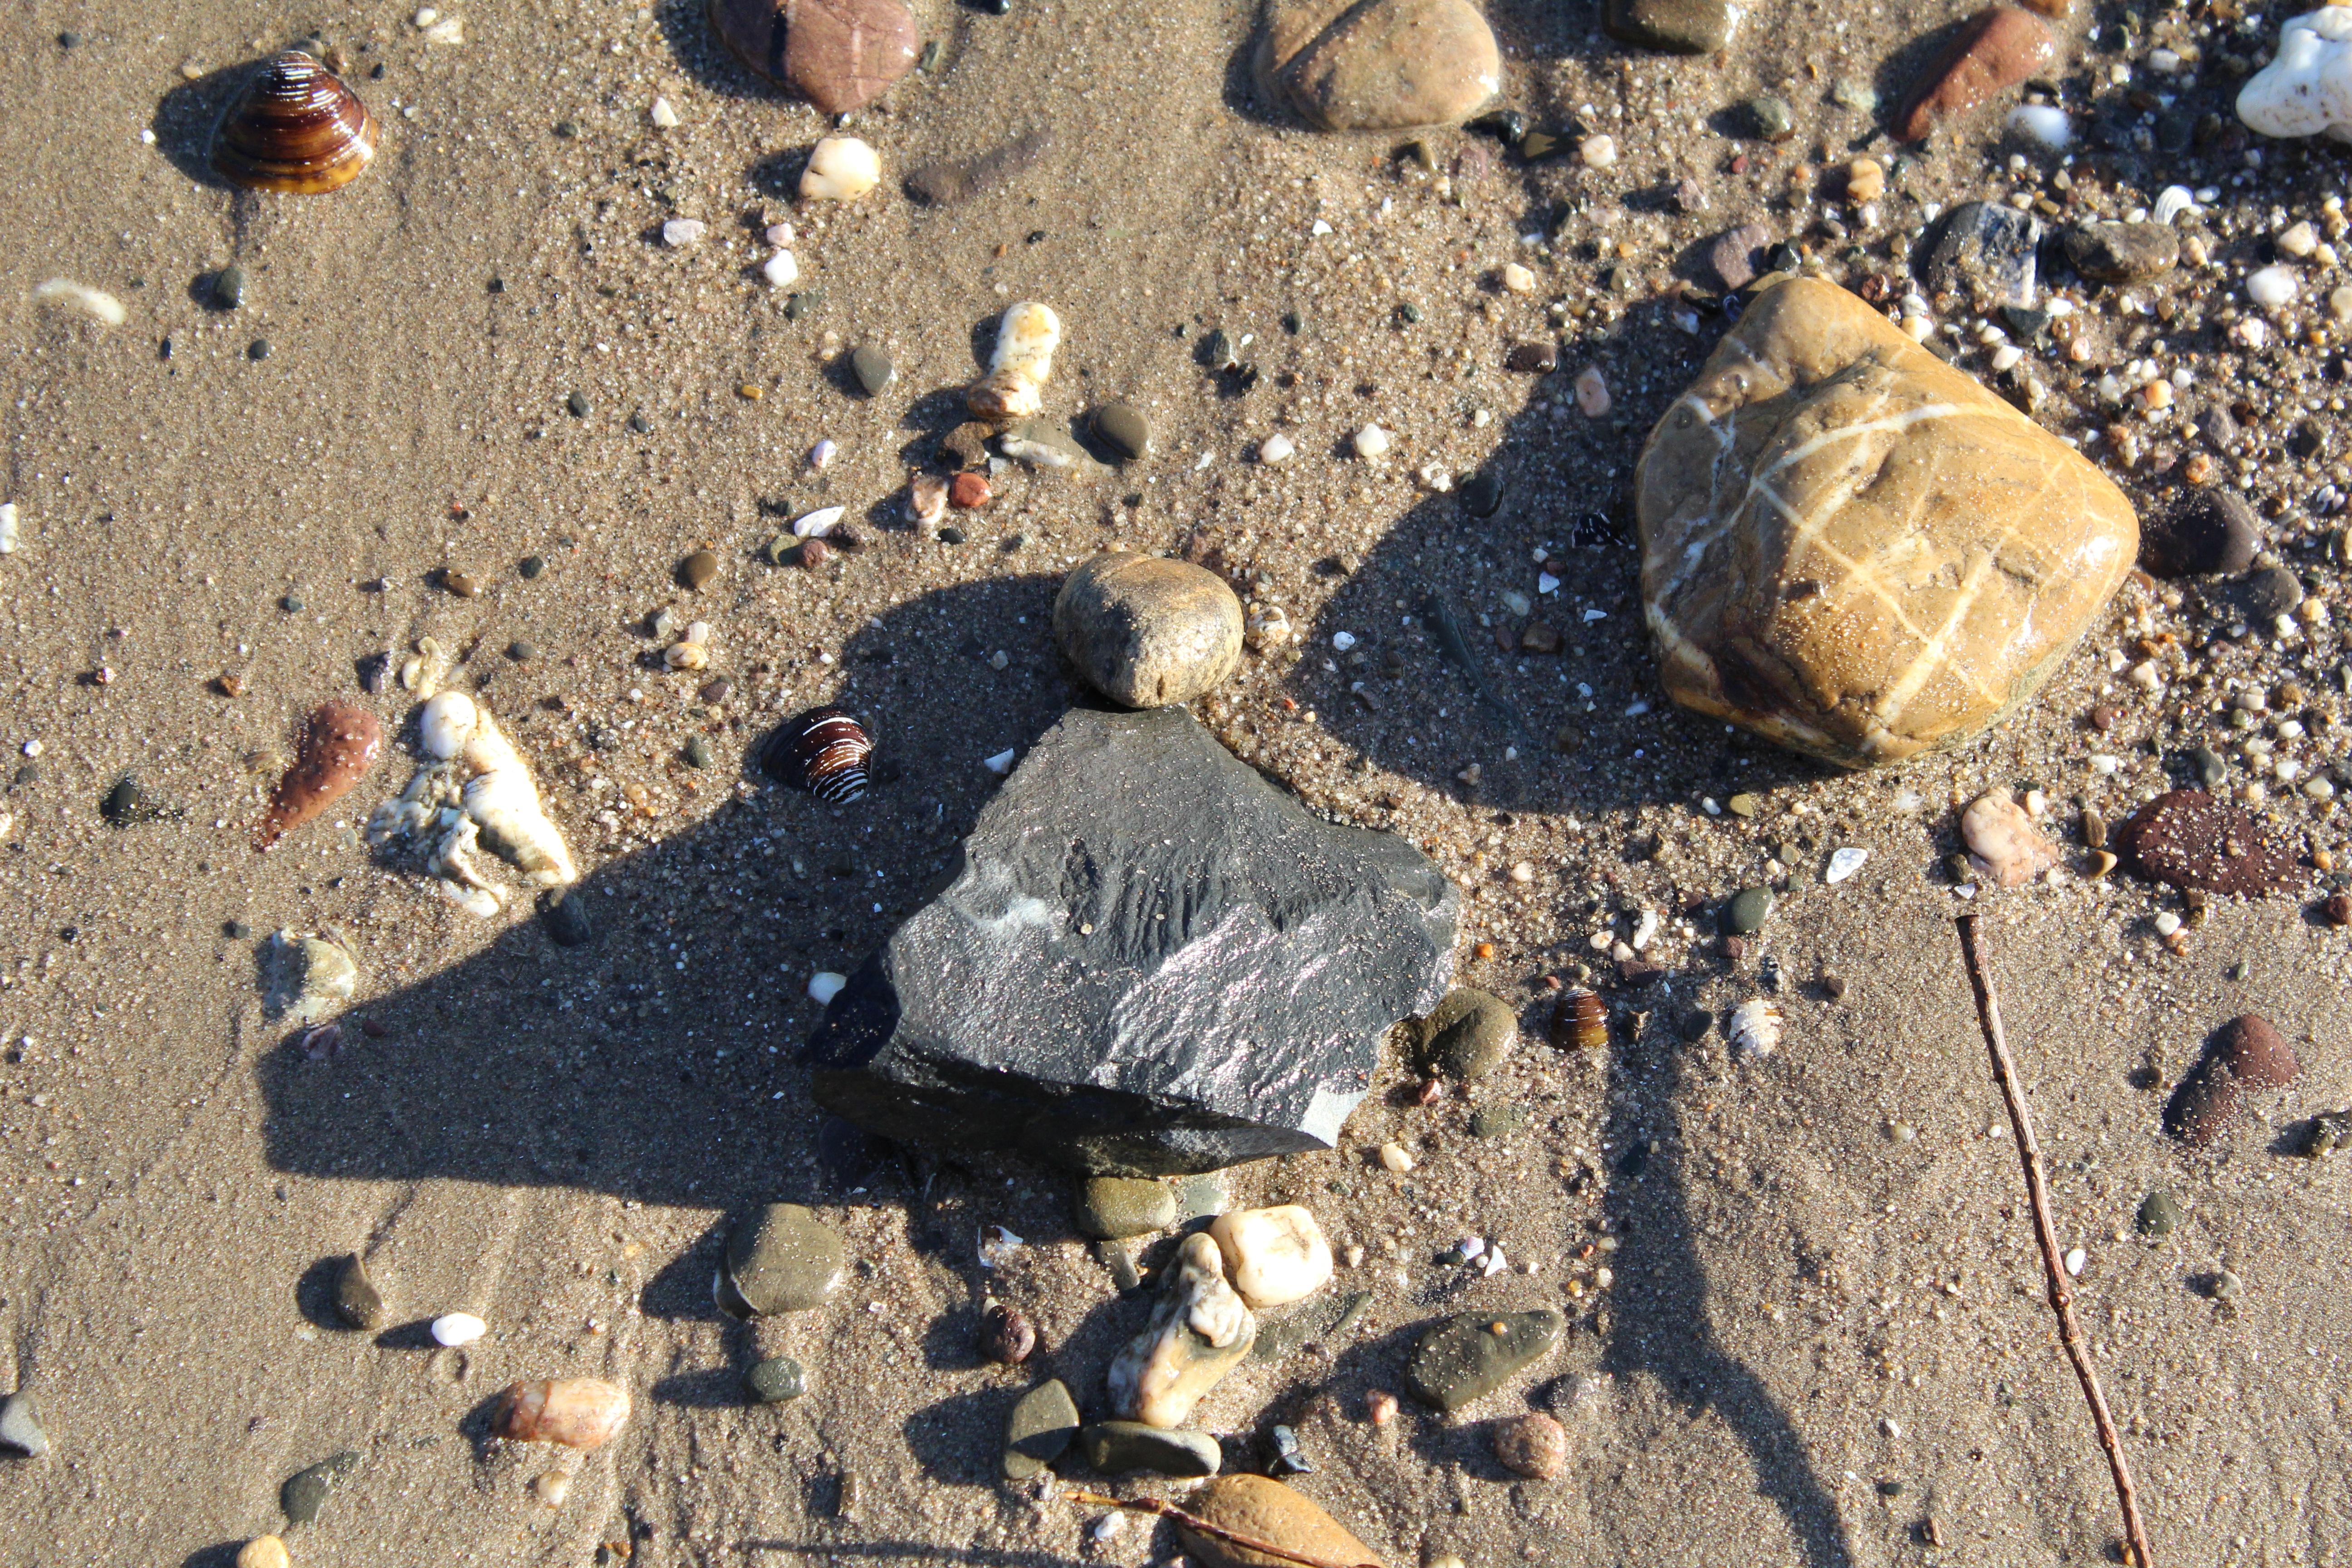
beach, sand, rock, wood, leaf, pebble, shadow, soil, material, structures, stones, geology, sand beach